Fruitport Road–Pettys Bayou Bridge

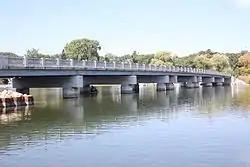

The Fruitport Road–Pettys Bayou Bridge, also known as the Bowen Bridge, is a multiple span bridge carrying Fruitport Road over Petty's Bayou (a portion of Spring Lake) in Spring Lake Township, Michigan.